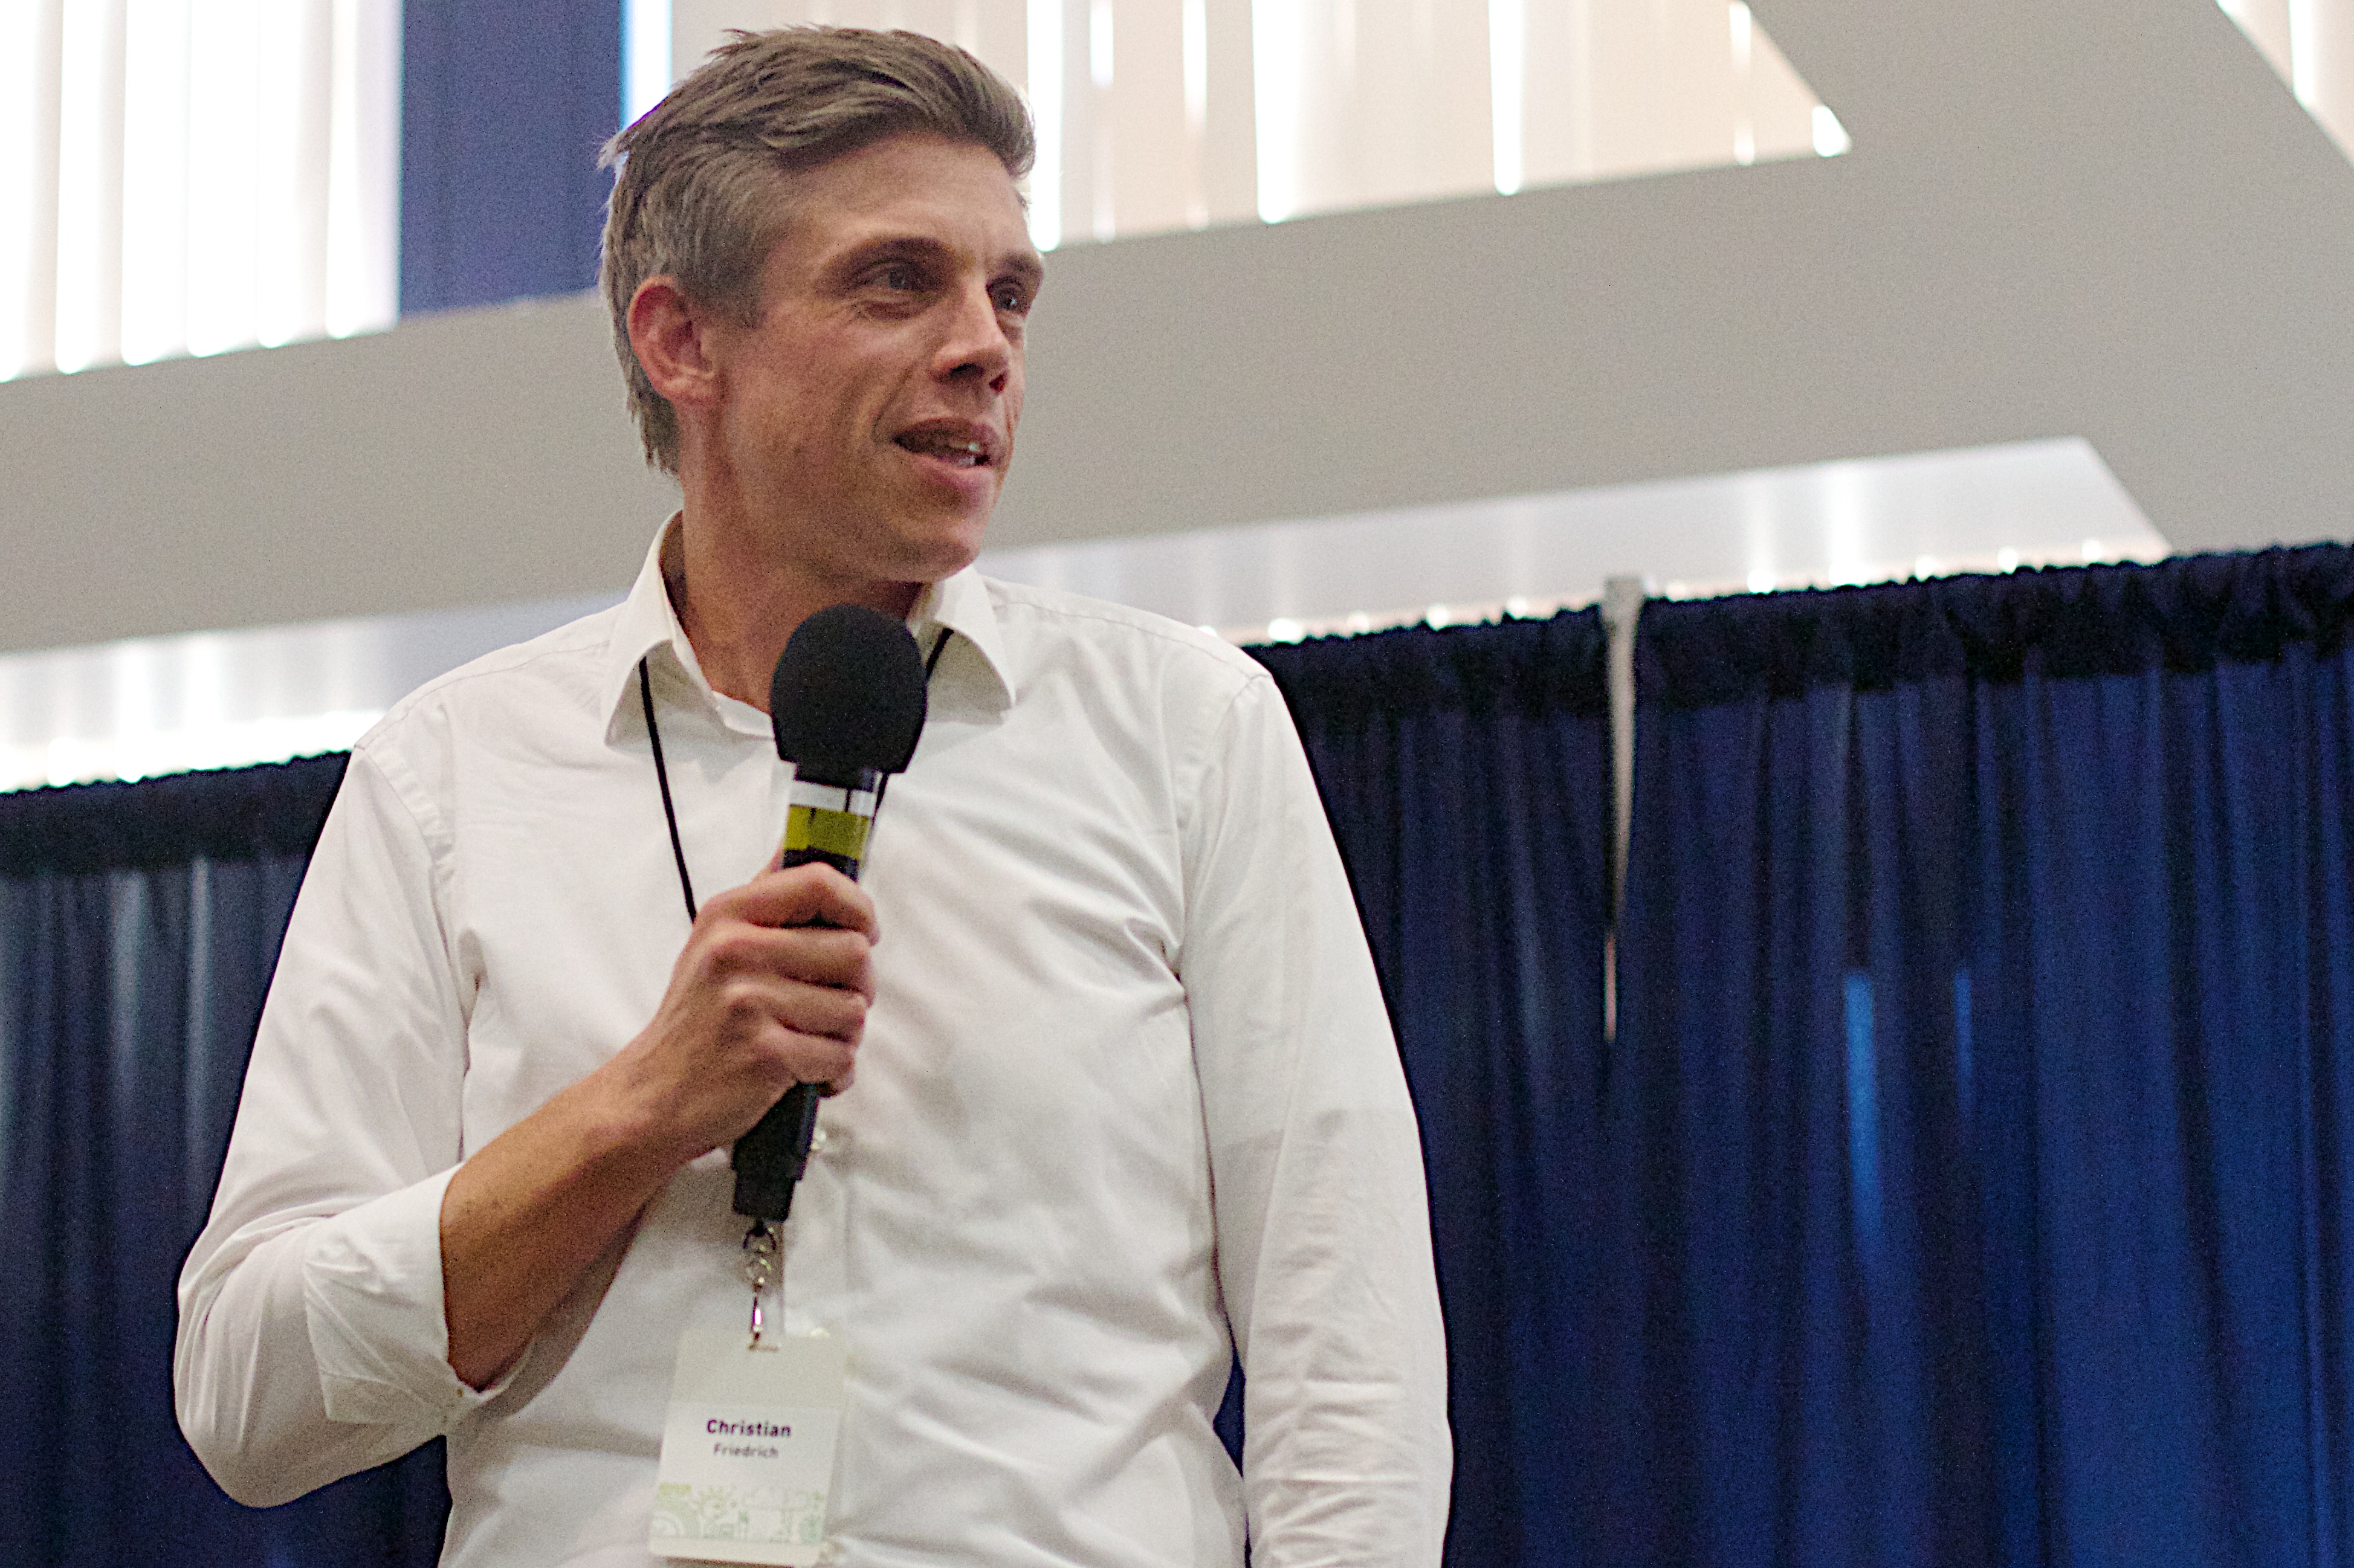
professional, speech, 2016dml